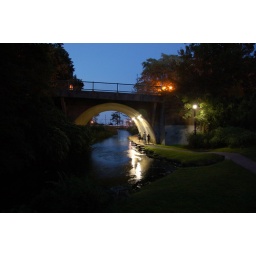
Plymouth Harbor: Road bridge over little river at dusk